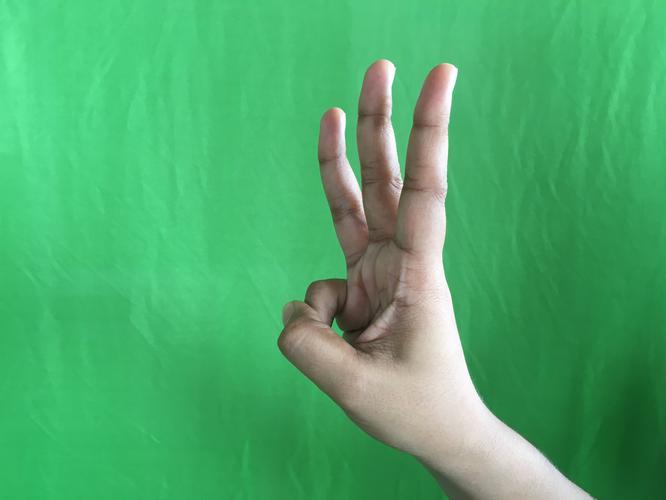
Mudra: Trishulam
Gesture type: single_hand